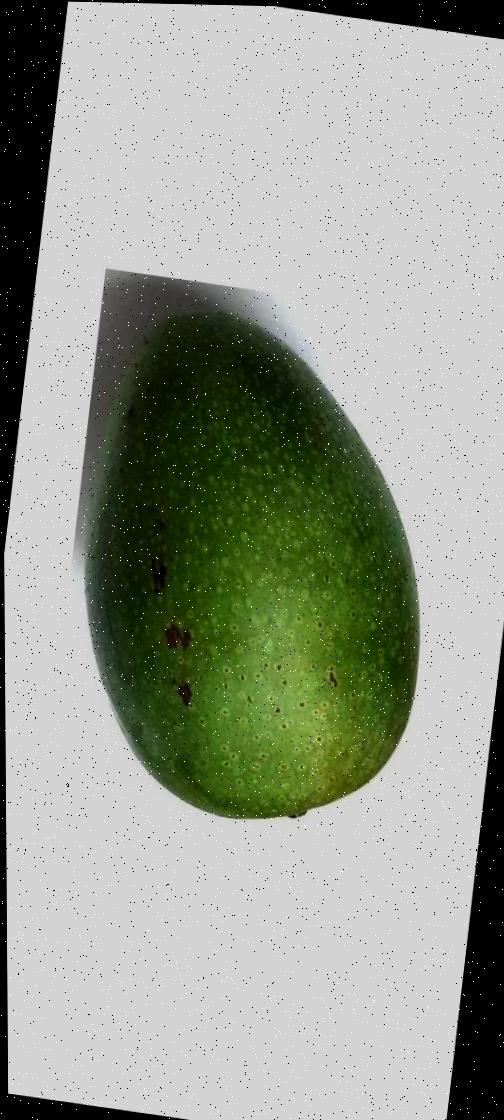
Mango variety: Ashshina Zhinuk